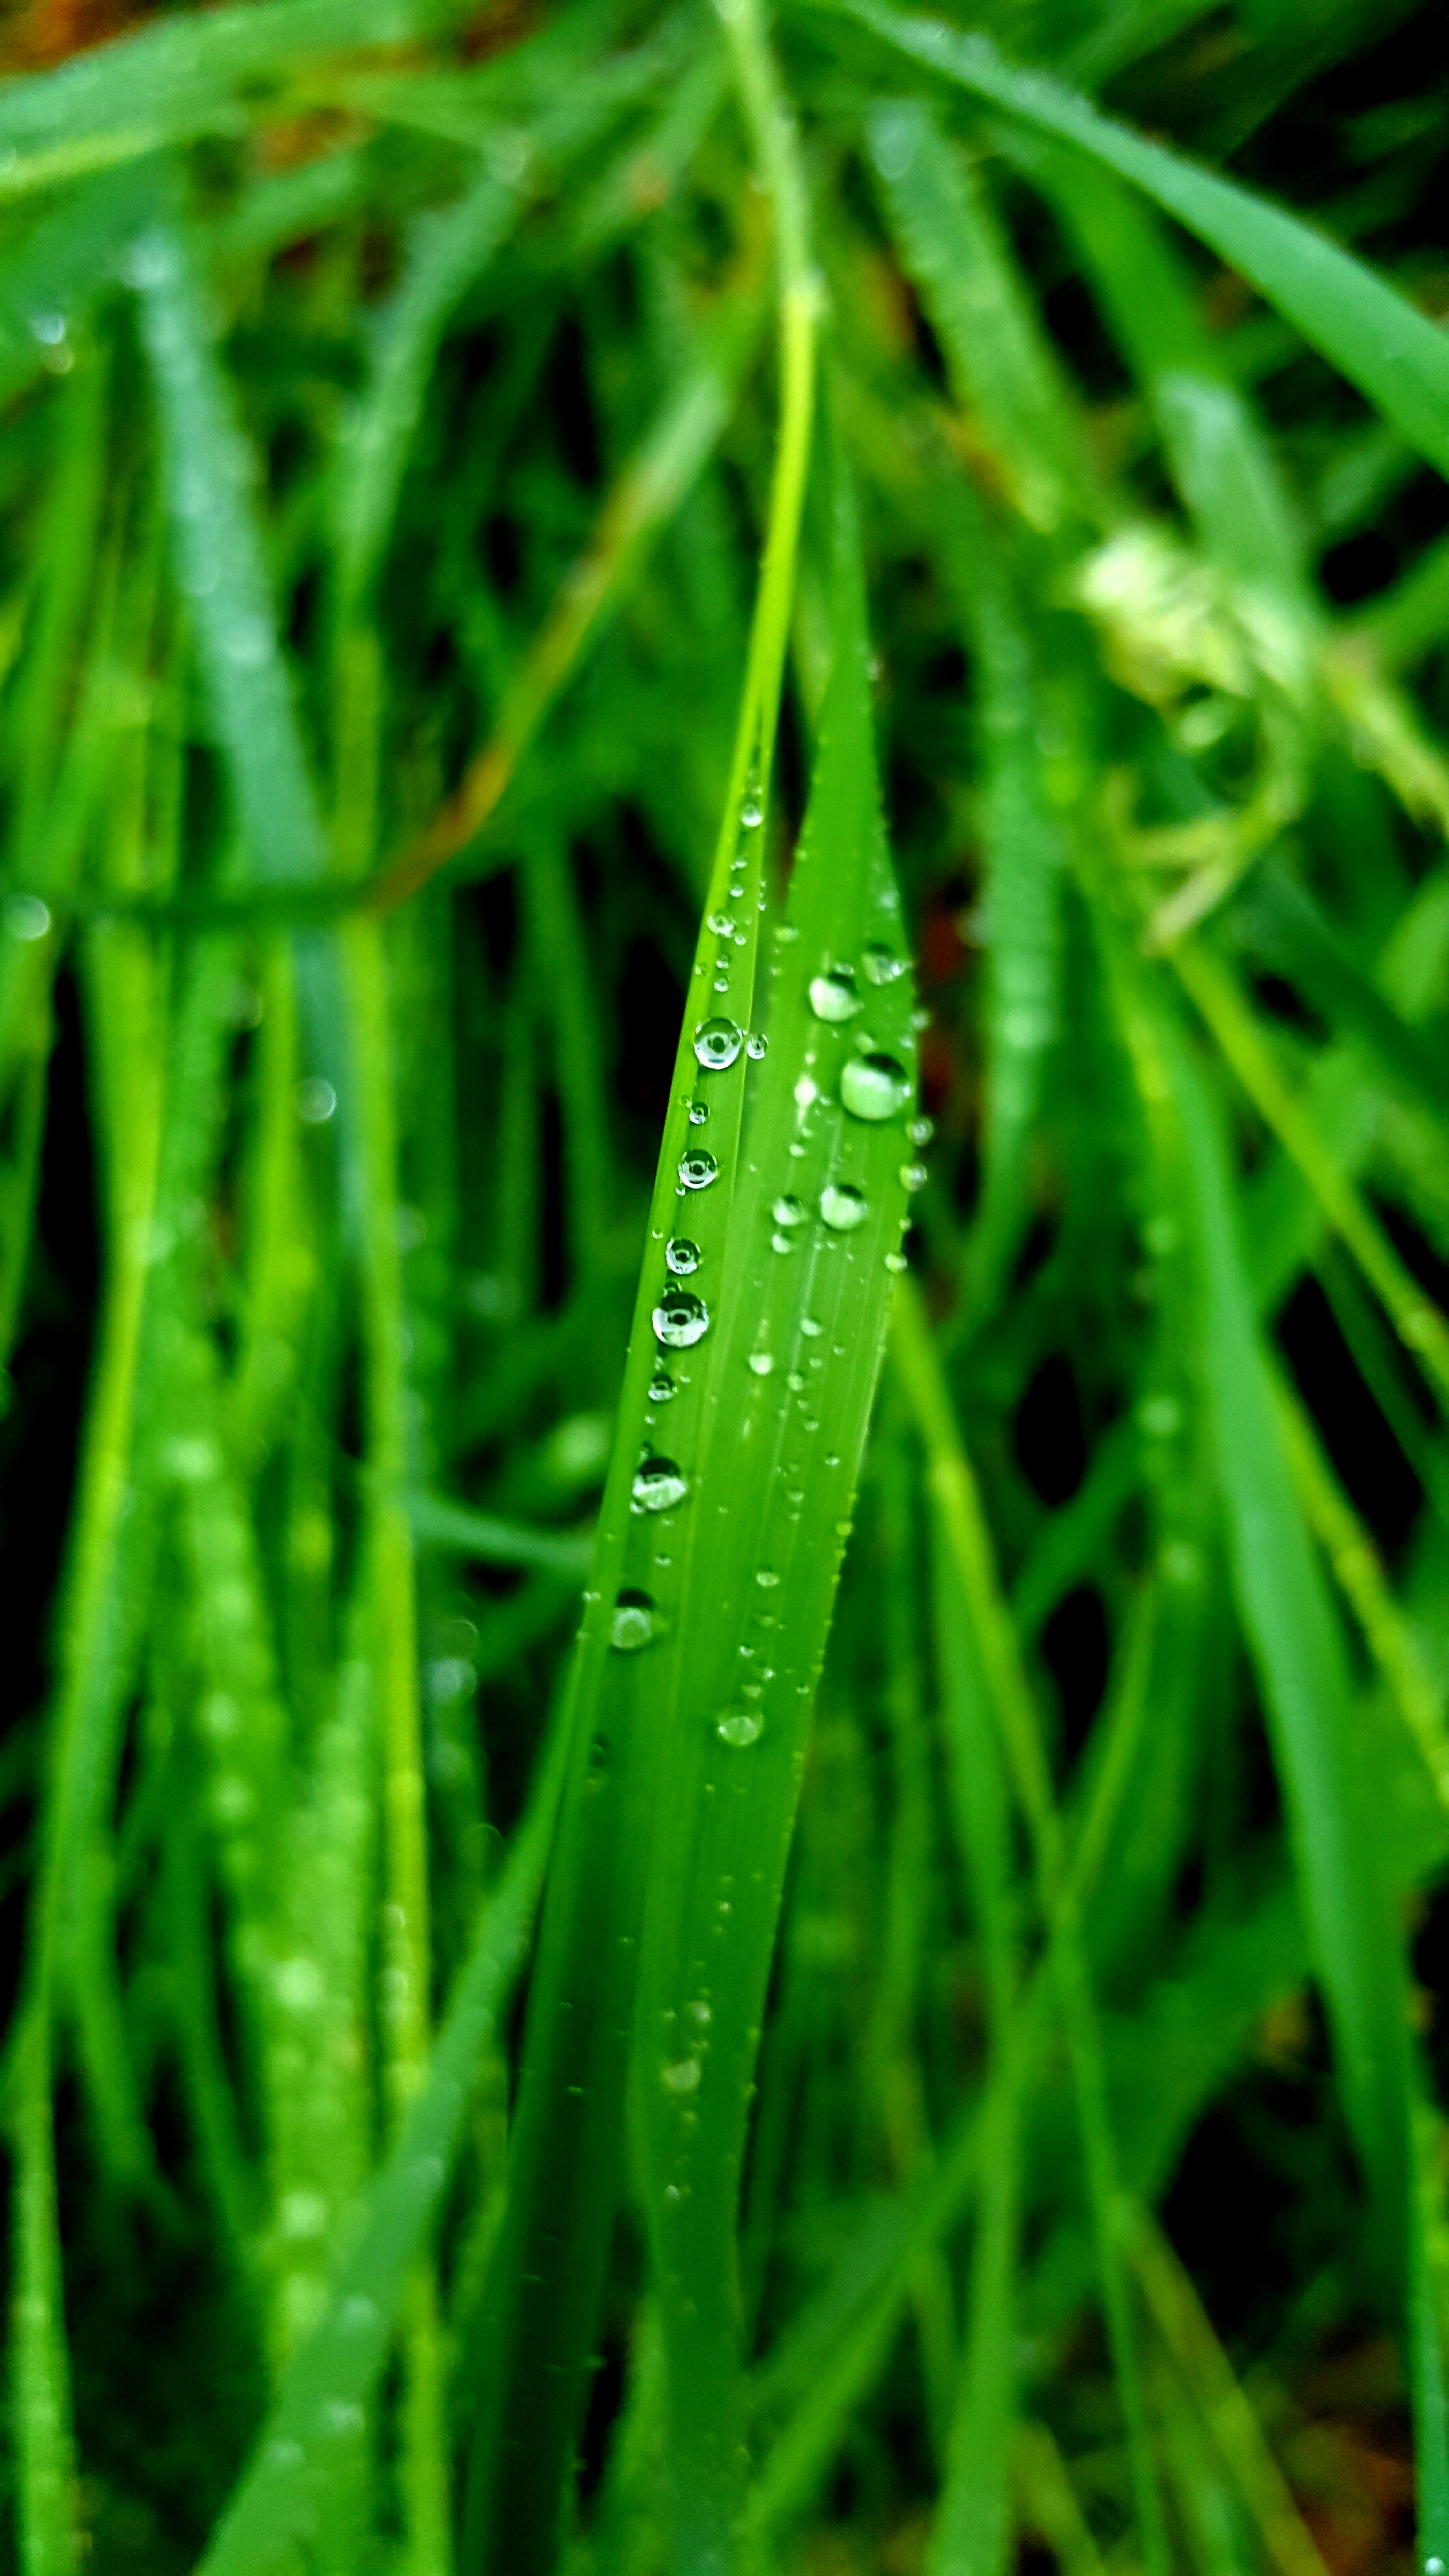
water, nature, grass, drop, dew, plant, lawn, leaf, flower, summer, spring, green, botany, flora, close up, moisture, macro photography, grass family, plant stem, land plant, ferns and horsetails